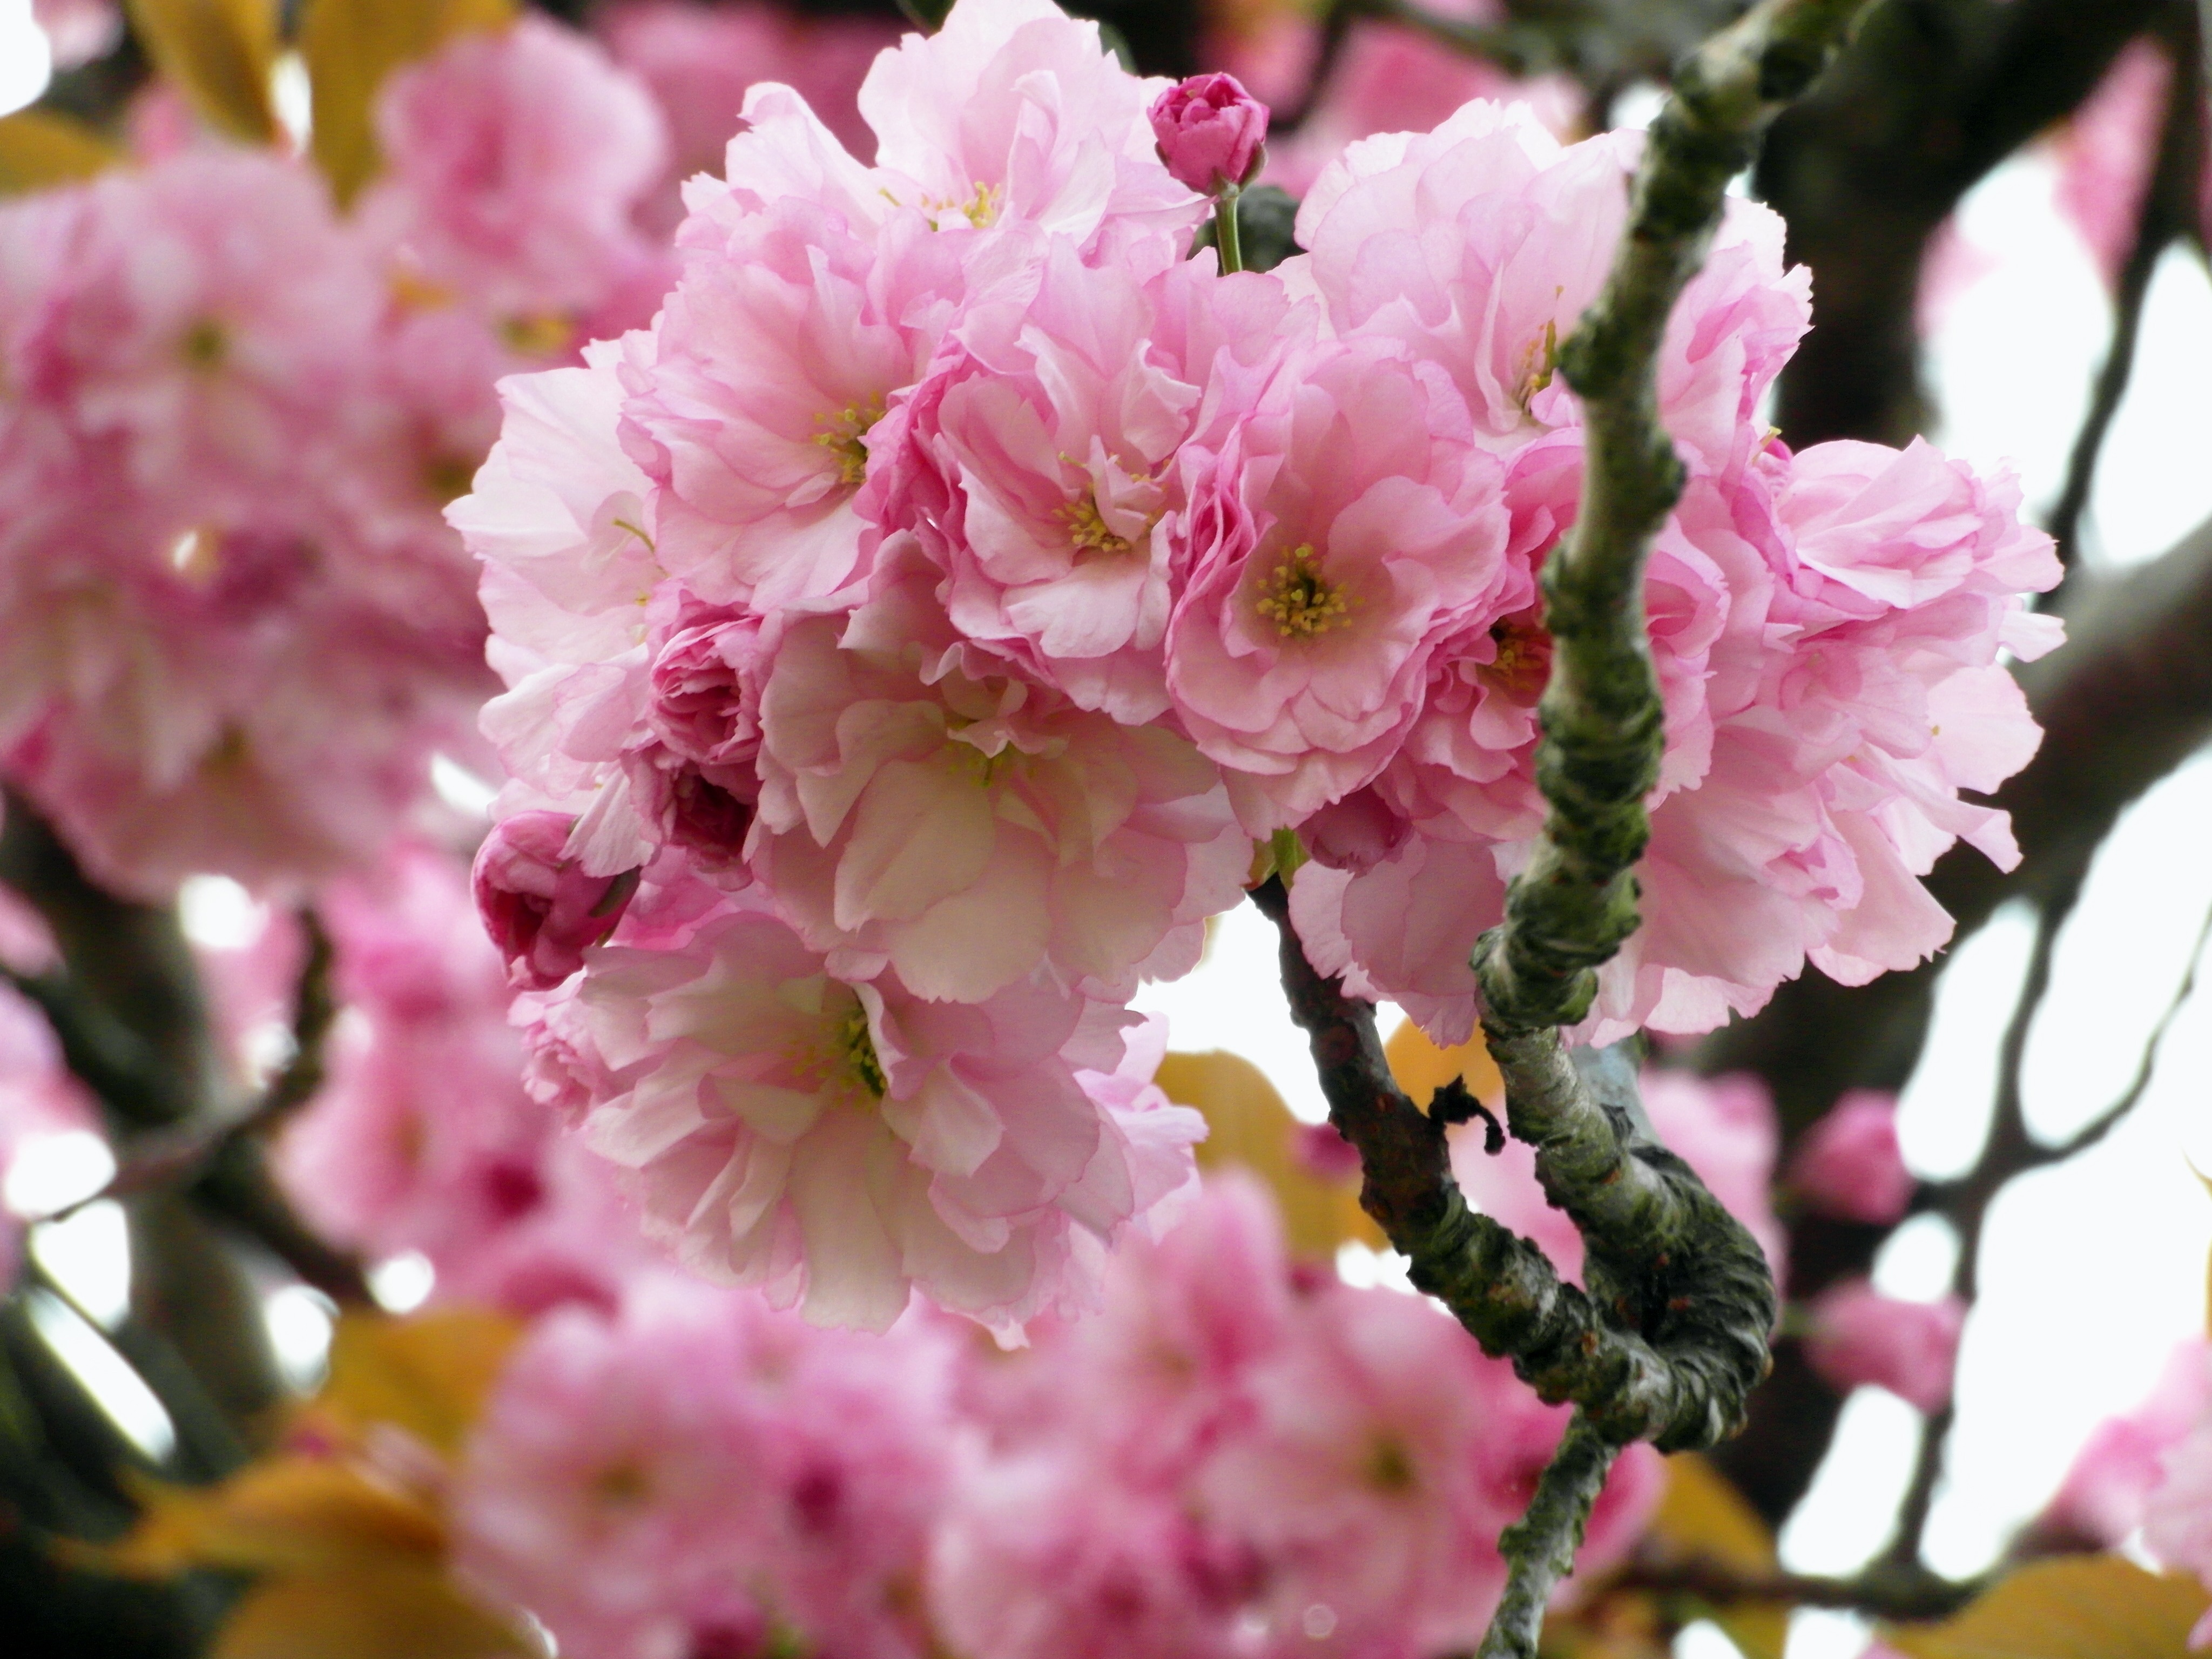
branch, blossom, plant, flower, petal, spring, green, red, produce, pink, flora, cherry blossom, shrub, frisch, tender, macro photography, flowering plant, rose family, woody plant, land plant